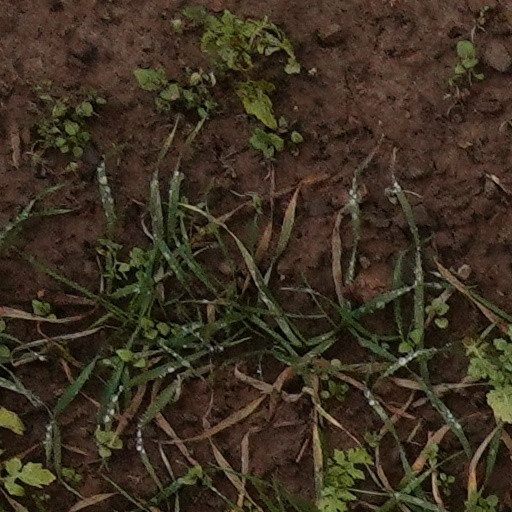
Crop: wheat